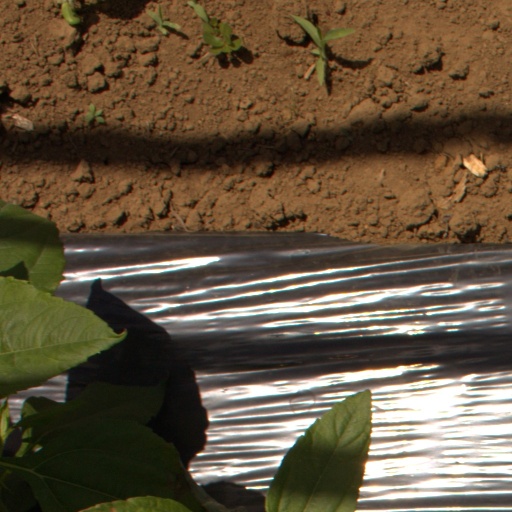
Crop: Jerusalem artichoke